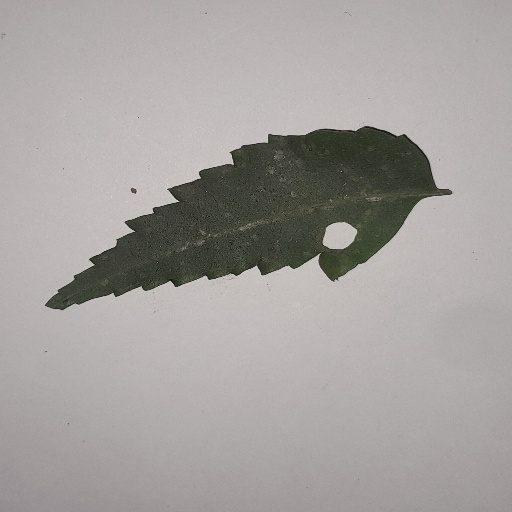
Species: Neem
Leaf condition: Shot Hole Leaf